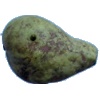
Label: Pear Stone 1